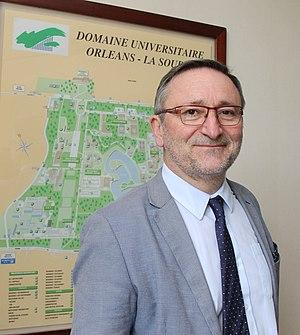
Photographie président université d'Orléans (2016-2020)
Ary Bruand est un universitaire français spécialiste des géosciences, président de l'université d'Orléans depuis le 3 juin 2016.
L'université d'Orléans est une université pluridisciplinaire française fondée en 1306 par le pape Clément V, ce qui en fait l'une des plus anciennes universités d'Europe. Implantée en région Centre-Val de Loire, ses structures d'enseignement et de recherche sont présentes dans ses différentes antennes situées à Orléans, Bourges, Chartres, Châteauroux, Issoudun, Blois et Tours. L'INSPE Centre-Val de Loire dépend également de l'université d'Orléans.